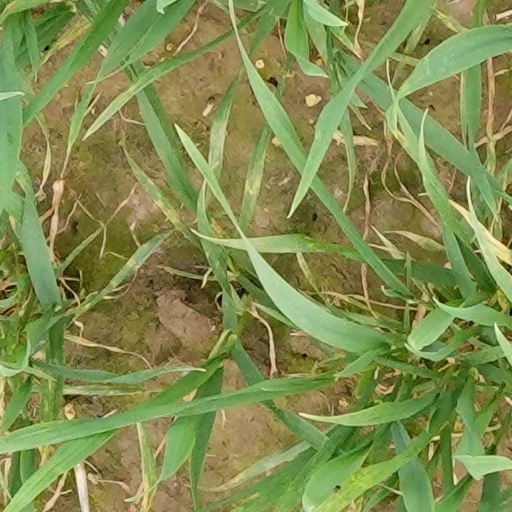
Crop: wheat